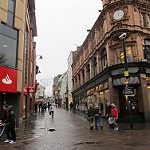
Label: street